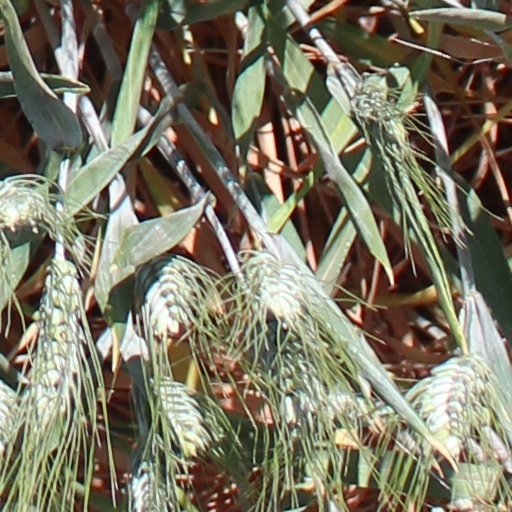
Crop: wheat